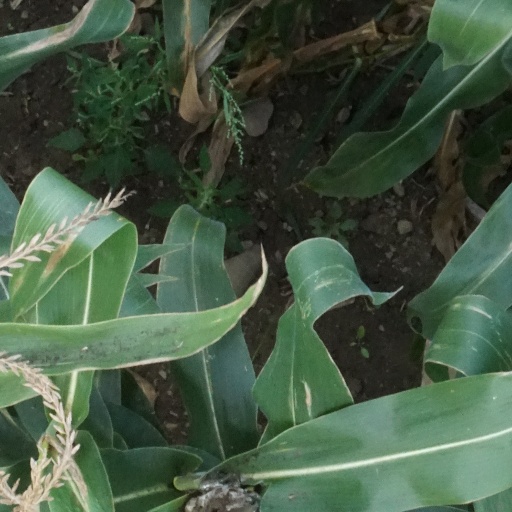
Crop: maize; corn